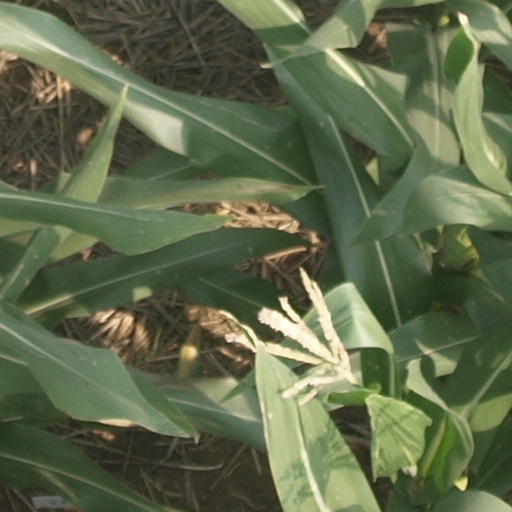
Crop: maize; corn